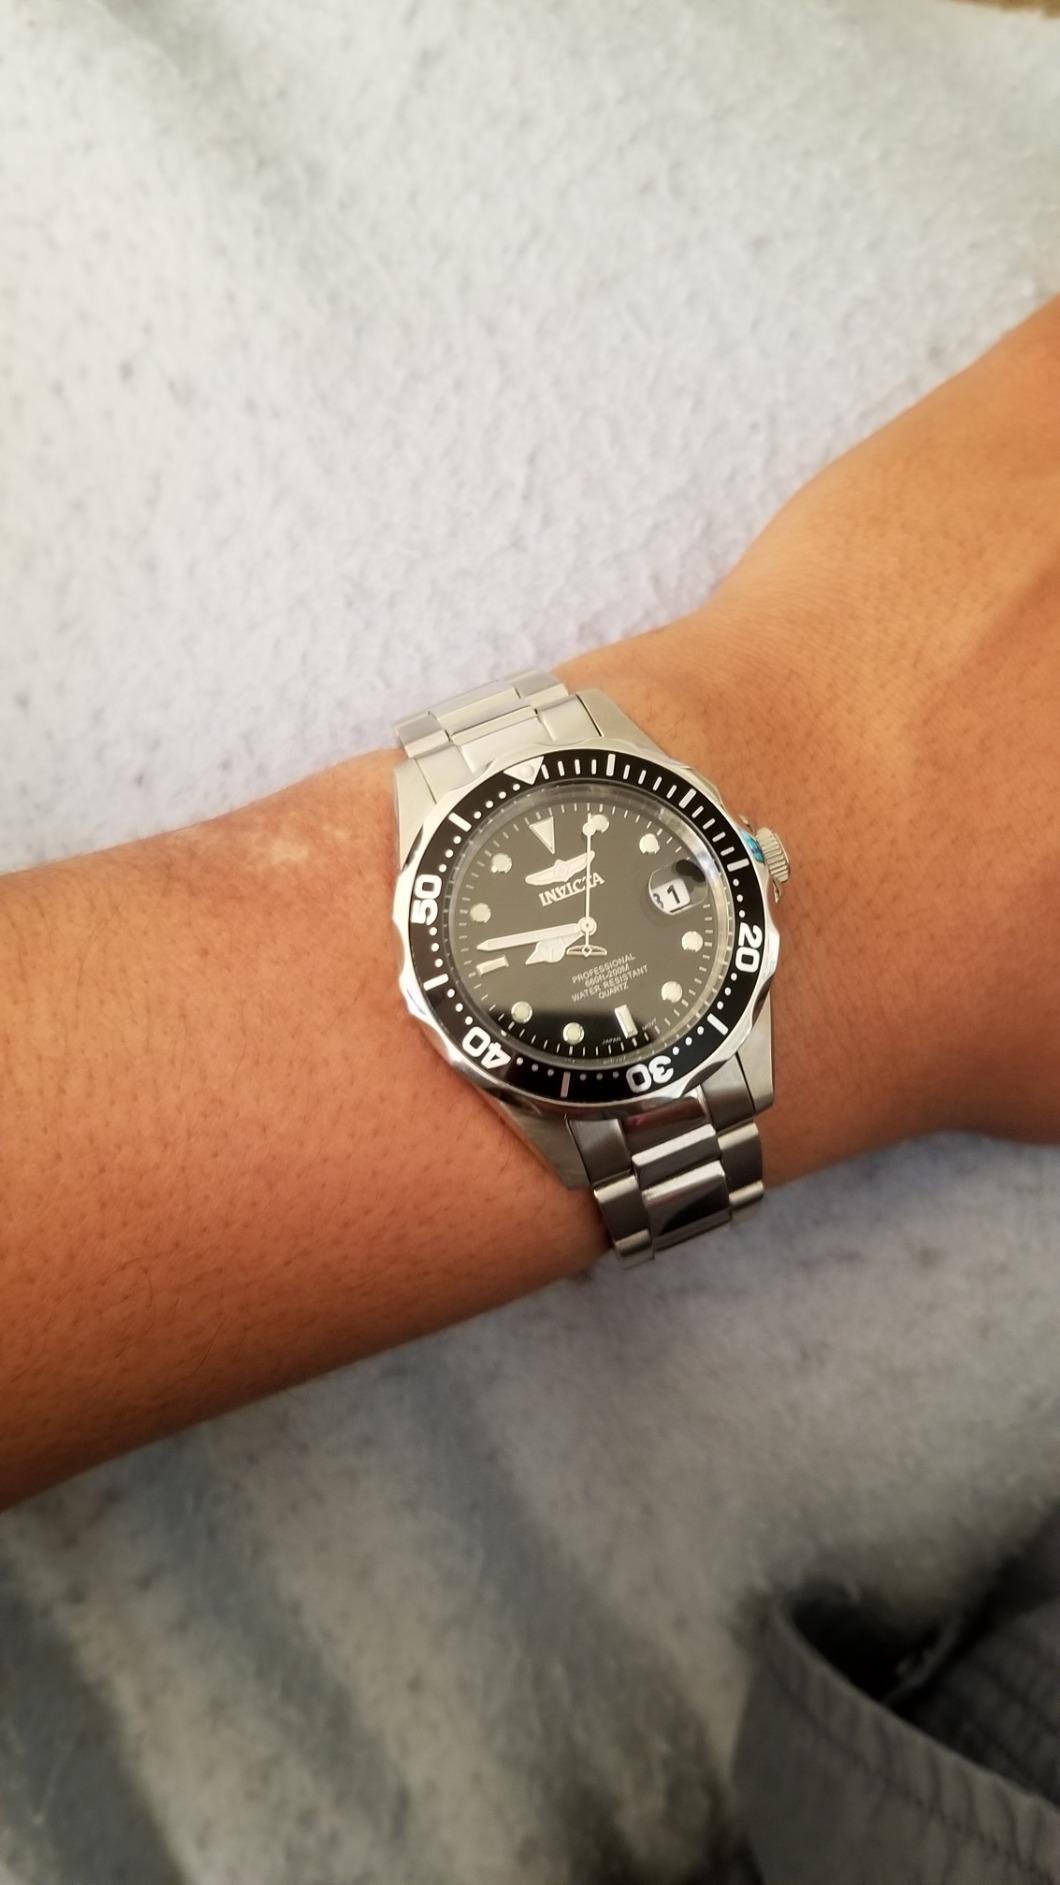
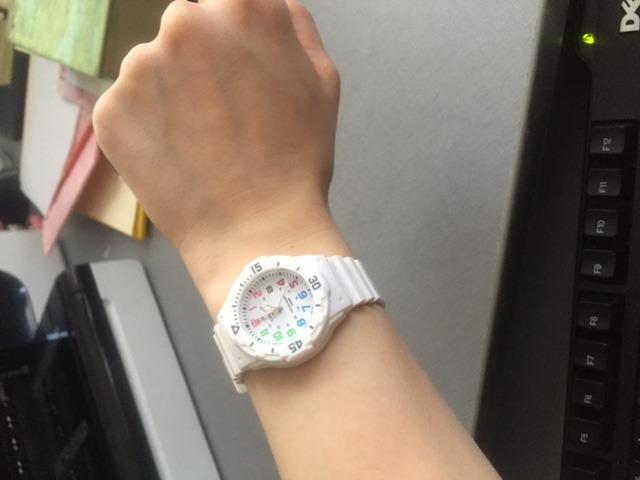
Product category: accessories_watch
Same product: no